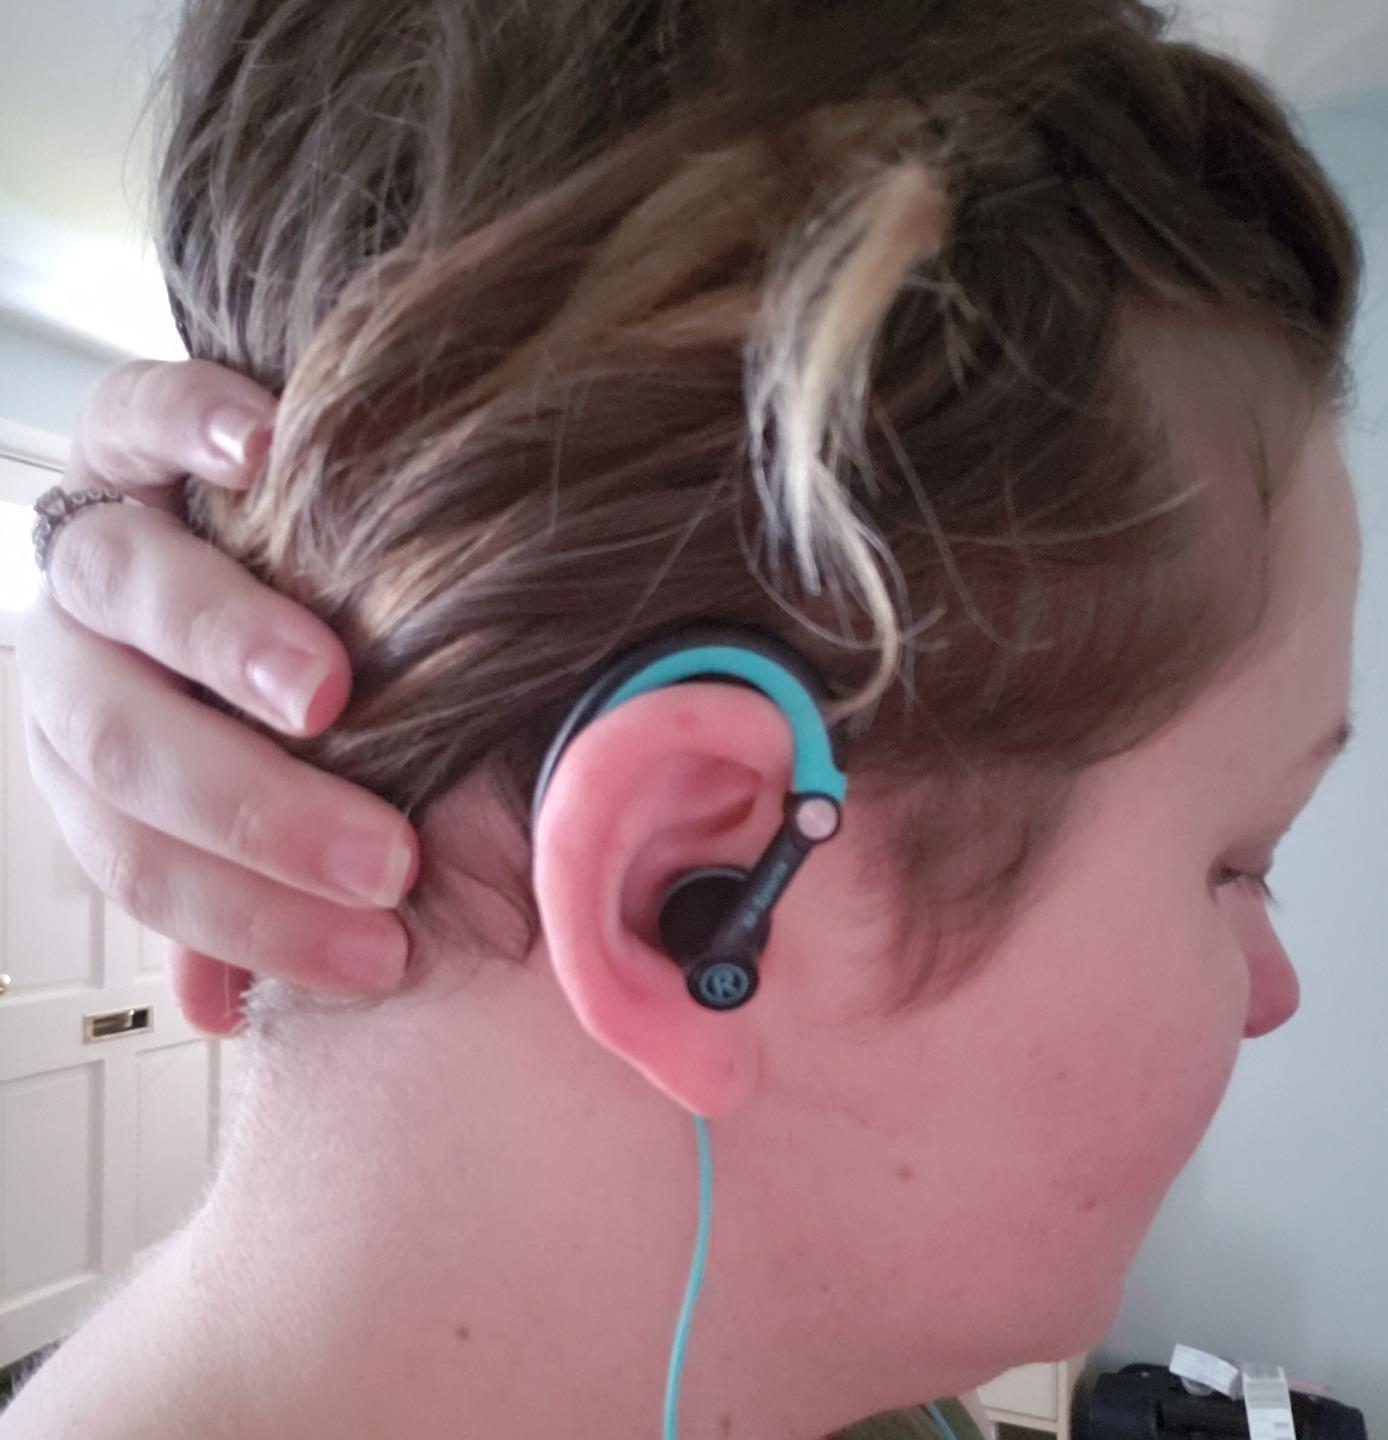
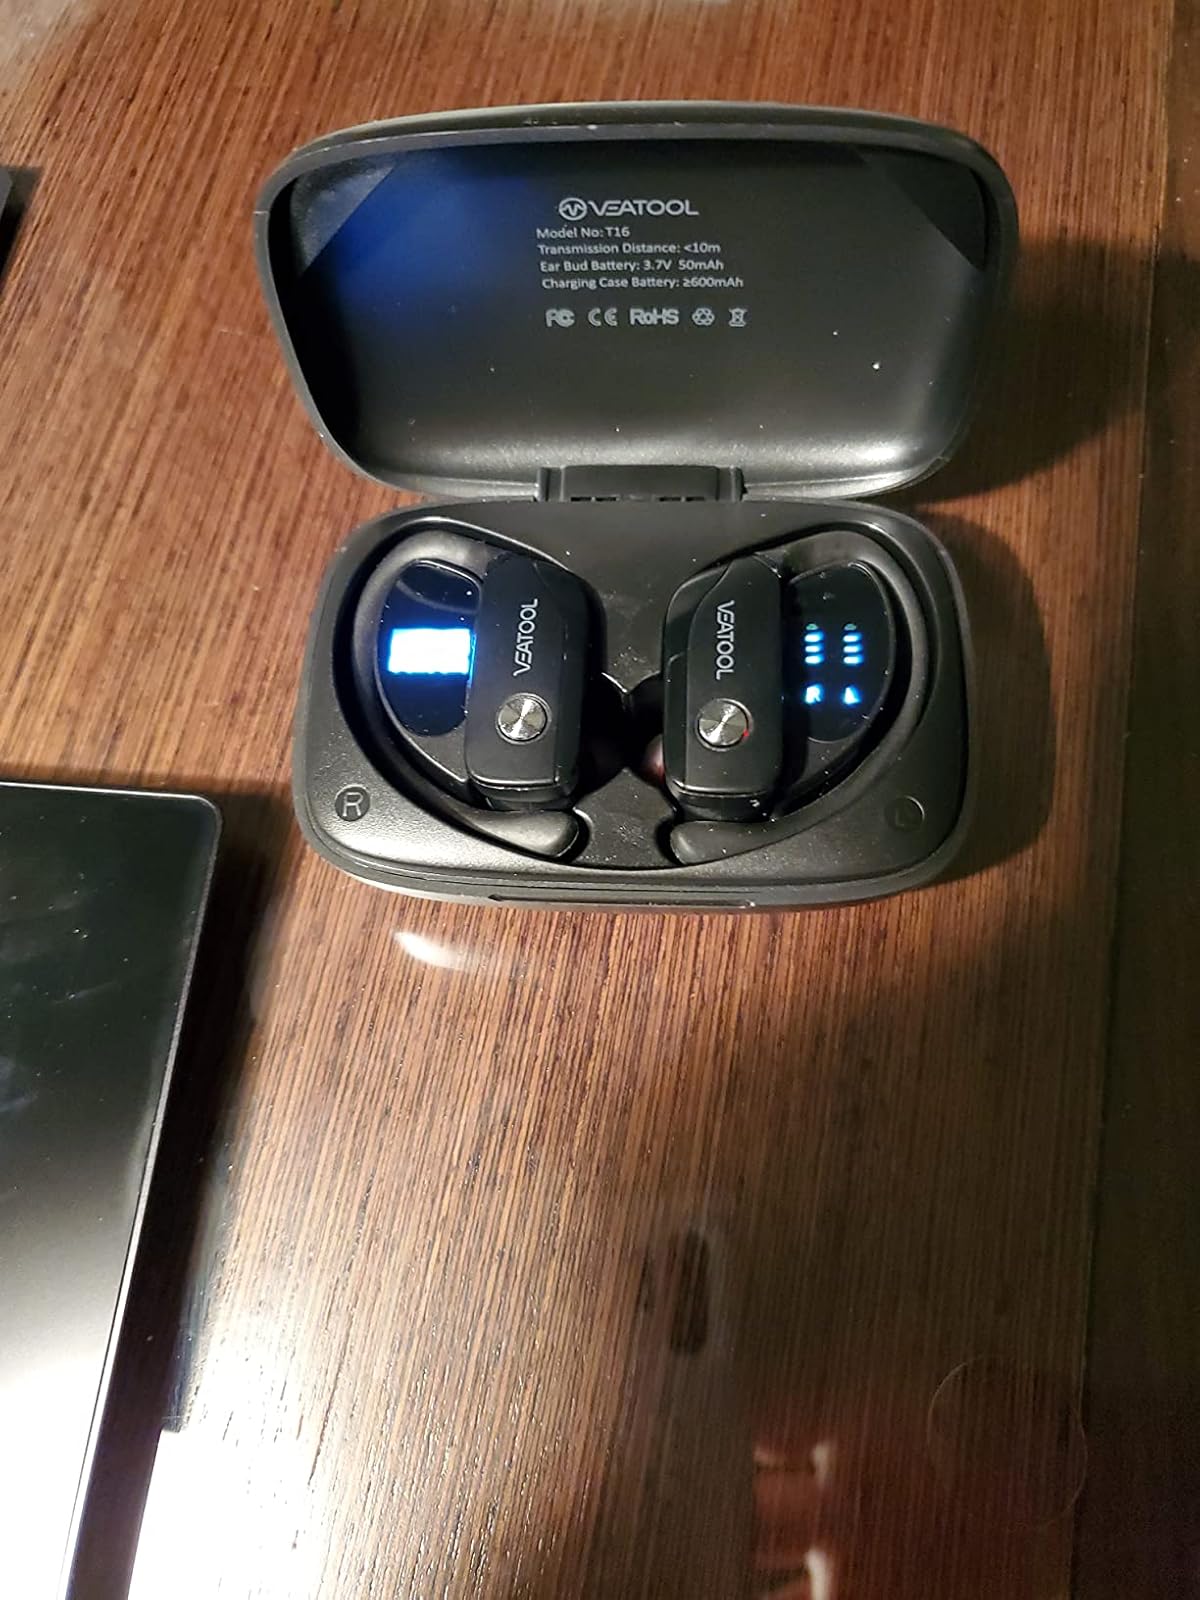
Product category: earbuds
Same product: no